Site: saxony
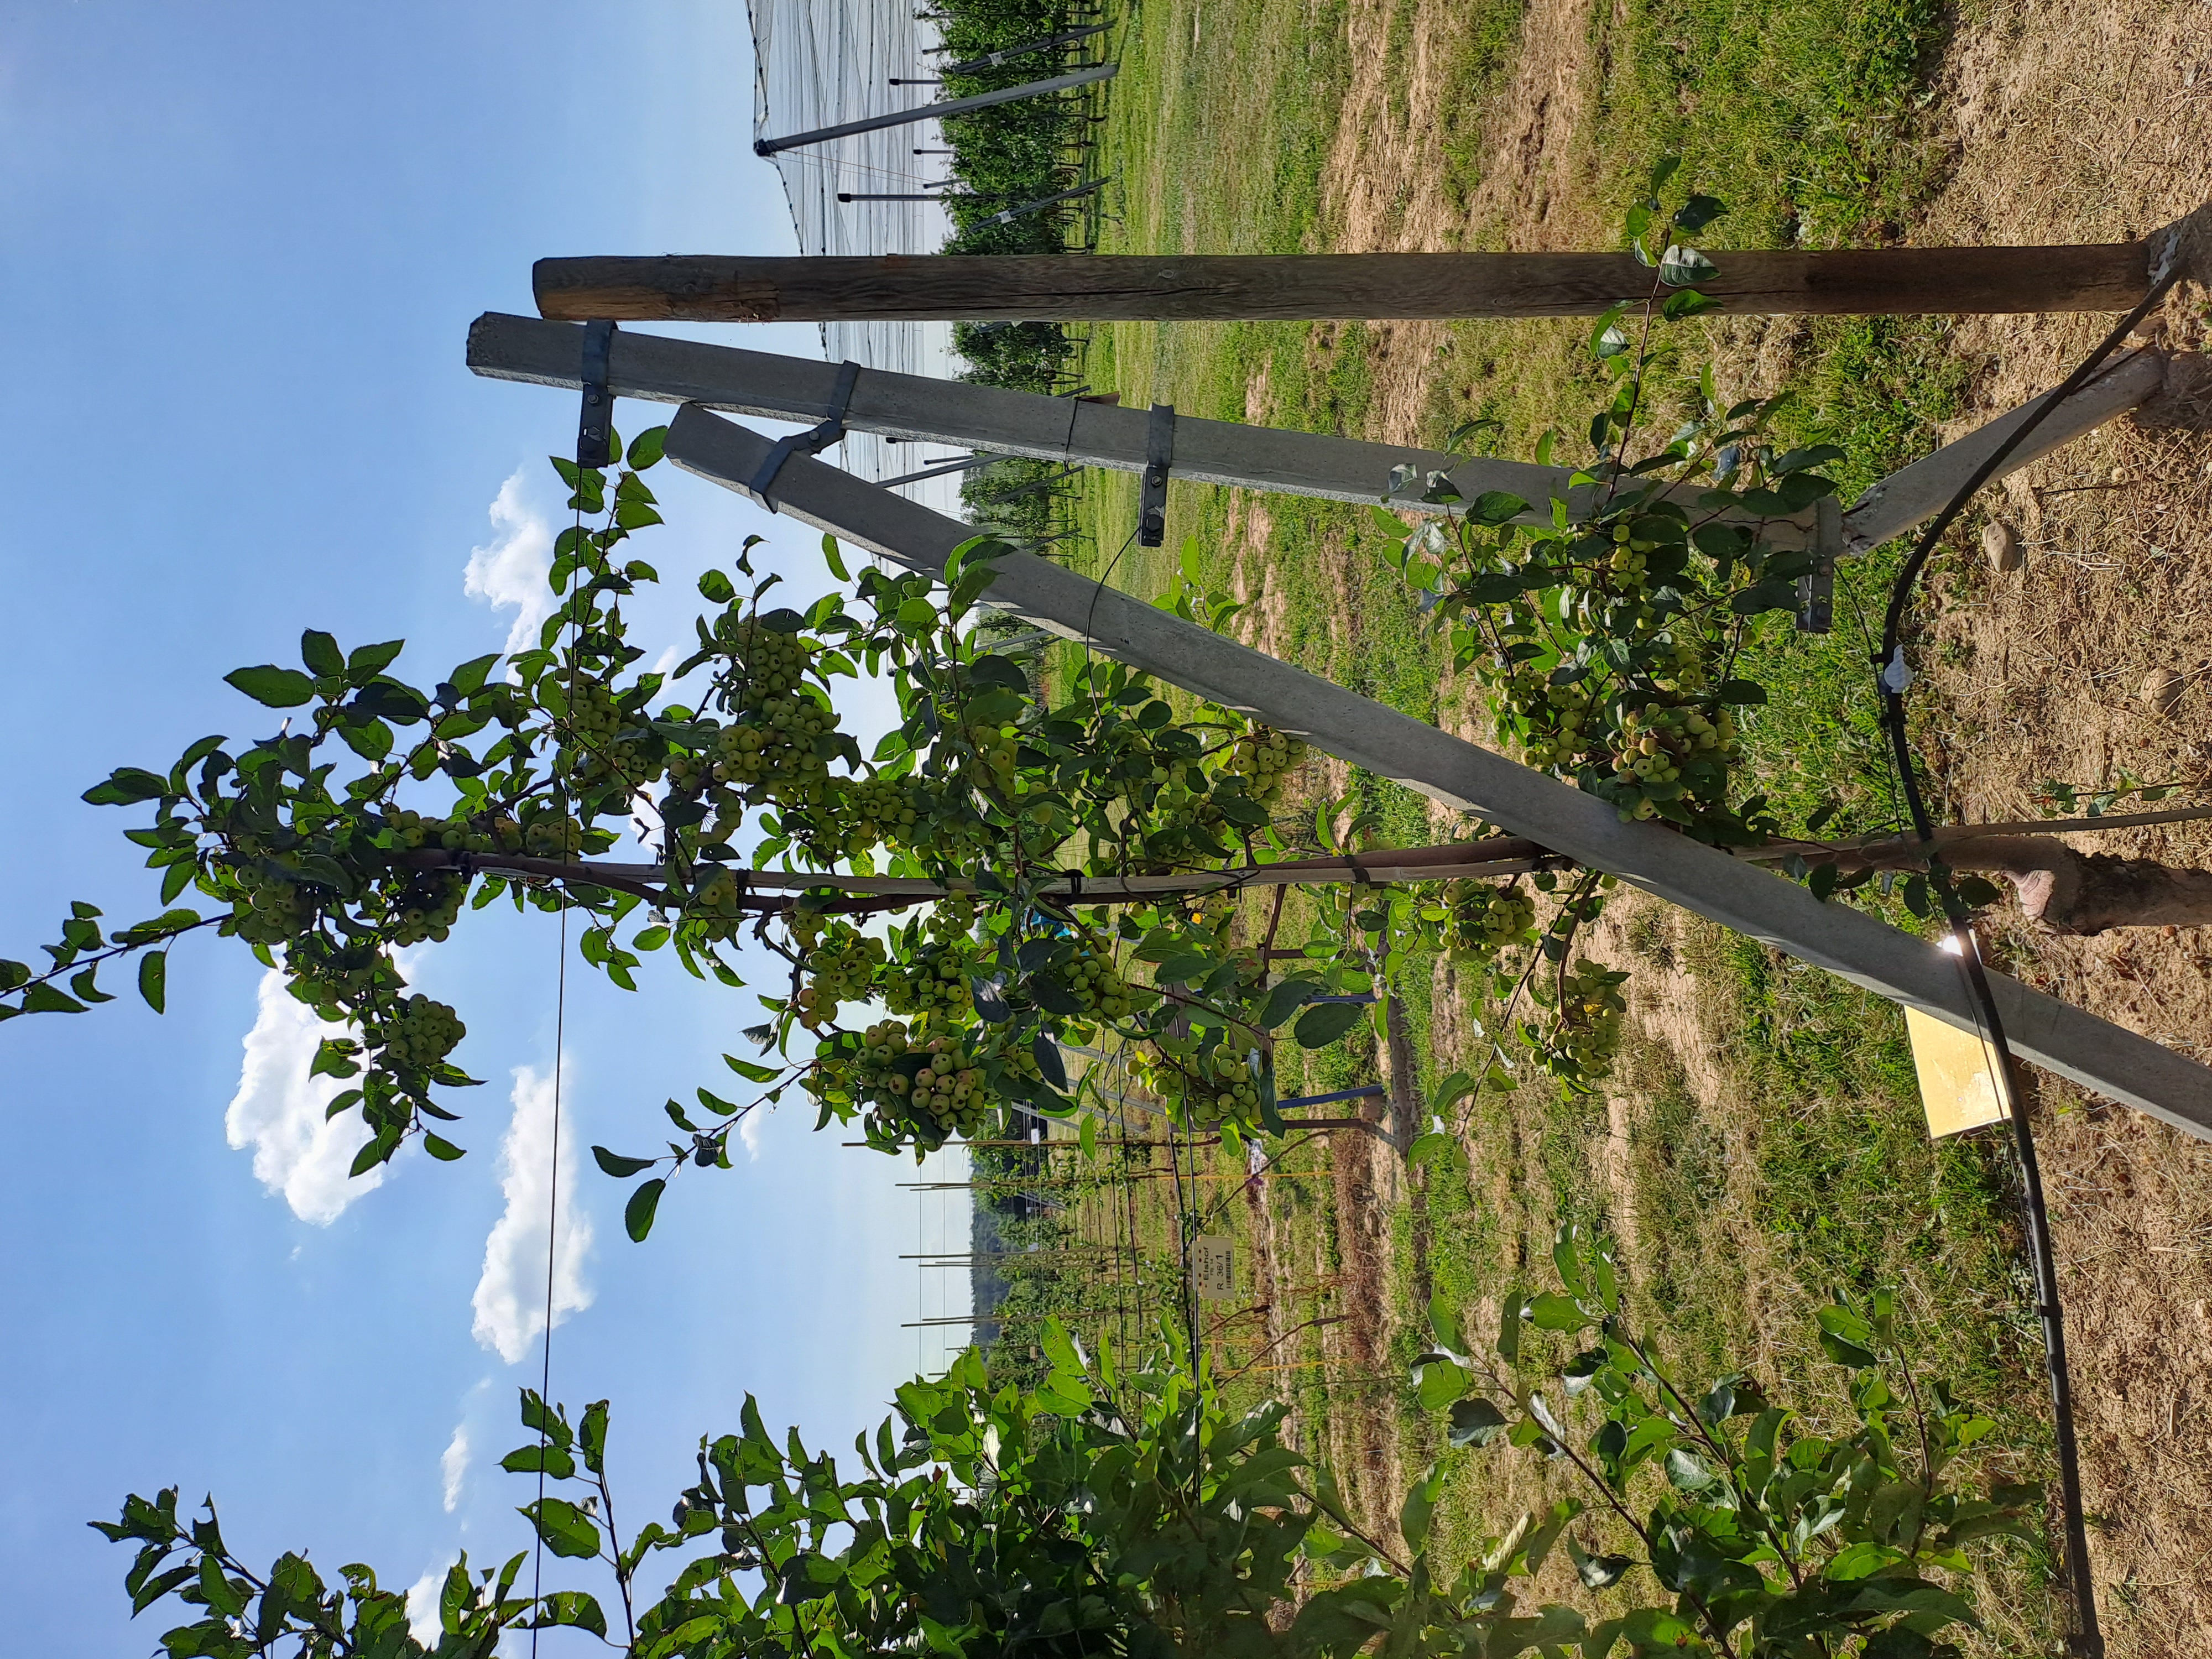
Growth stage (BBCH 81): Maturity of fruit and seed